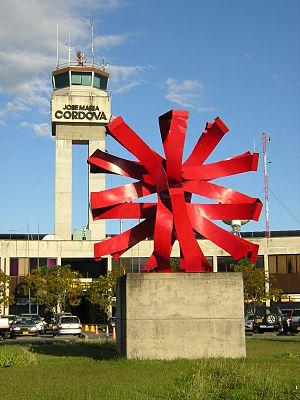
Edgar Negret Dueñas, né à Popayán le 11 octobre 1920 et mort le 11 octobre 2012 à Bogota, jour de ses 92 ans, est un sculpteur colombien.
L’aéroport international José-María-Córdova est un aéroport international situé sur un haut-plateau, l’Altiplano de Oriente — dite aussi vallée de San Nicolás —, sur le territoire de la municipalité de Rionegro, dans le département d'Antioquia, dans la cordillère des Andes, au sud-est de la ville de Medellín qu'il dessert, en Colombie. C'est, après l’aéroport international El Dorado de Bogota, le second en importance de ce pays et l'aéroport majeur de l'ouest de celui-ci. Inauguré le 30 juin 1985, il est nommé en l'honneur de José María Córdova, jeune général de l'armée colombienne pendant la guerre d'indépendance de la Colombie contre l'Espagne. Sans pour autant figurer dans la liste des aéroports les plus hauts du monde, son altitude élevée, conjuguée à de hautes températures de l'air du fait de la relative proximité de l'équateur terrestre, lui vaut d'être choisi pour des essais de moteurs de l’Airbus A380 en janvier 2006.